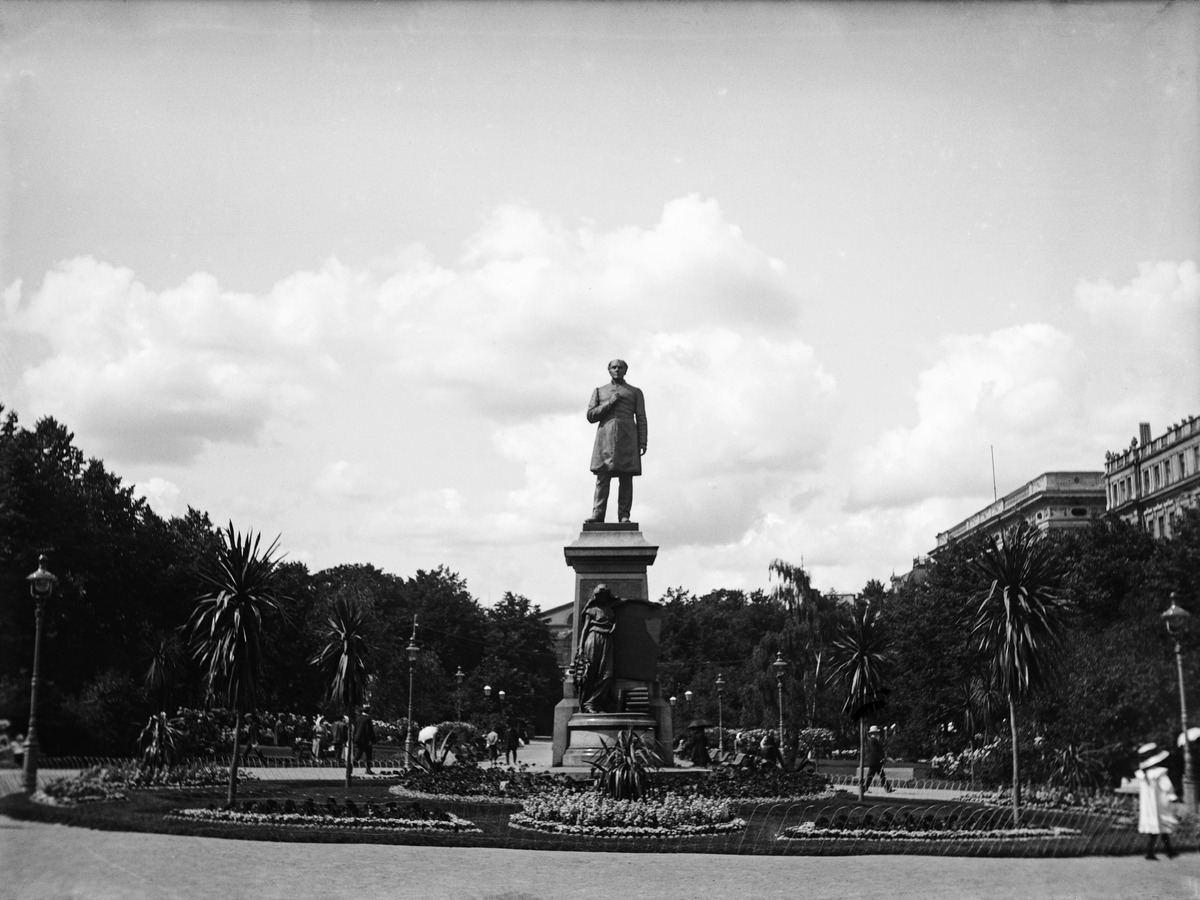
Runebergin esplanadi
sisällön kuvaus: Runebergin esplanadi. J. L. Runebergin muistomerkin ympärillä kukkaistutuksia ja palmuja.  Kapunginpuutarhuri Svante Olssonin puistosuunnitelma oli 1900-luvun alussa mannermainen ja siihen kuului kookkaita palmuja. Palmuja säilytettiin talvisin

Talvipuutarhassa. mustavalkoinen
Kuvaaja: Nyberg, Ragnar, valokuvaaja
Ajankohta: kuvausaika 1910 -luku
Paikka: Suomi, Uusimaa, Helsinki, Kaartinkaupunki Helsinki, Runebergin esplanadi
Aiheet: puistot, puutarhat, viheralueet, istutukset, puut, penkit, veistokset, muistomerkit